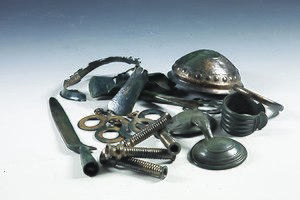
Dépôt comprenant dix-sept objets métalliques datant de l'âge du bronze, découvert à Pierrevillers sur la côte de Drince en 2014. Ces objets font partie des collections du Musée de la Cour d'Or.
Pierrevillers est une commune française située dans le département de la Moselle, en région Grand Est.